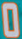
Number: 0